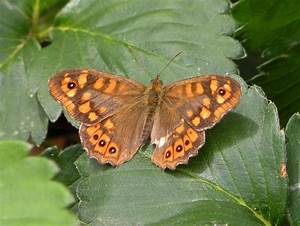
Label: butterfly